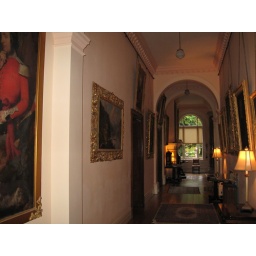
Clonalis House in Castlerea (Rosscommon County).  Our lodging for 2 nights.  First floor hallway toward dining room.